HMY Iolaire

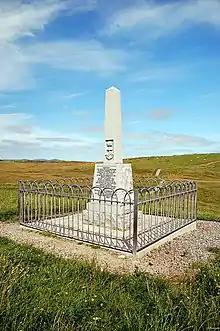
"Iolaire" monument at Holm

Strong waves struck the yacht, and she swung beam-on to the shore, coming to rest between the shore and the Beasts of Holm, with her stern only about from land. One man, 32-year-old John Finlay Macleod, swam ashore carrying a "heaving line". This was a lightweight rope by which a heavier hawser could be pulled ashore from the yacht. Macleod reached the land about 02:25 hrs. Once one end of the hawser had been pulled ashore, between 30 and 40 men reached land by working their way along the hawser. However, "mountainous waves" were breaking over the yacht, and some men lost their grip on the rope and were swept away. At about 03:15 hrs a wave toppled the yacht over to port, pulling the hawser back into the sea, and leaving "Iolaire" submerged apart from her two masts. The sea swept away those men who were still clinging and trying to reach land to the hawser.